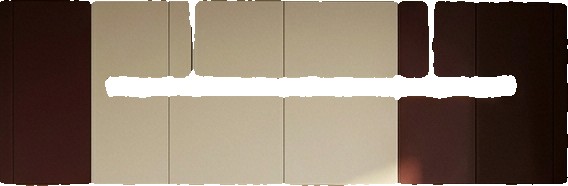
Surface category: cabinetry